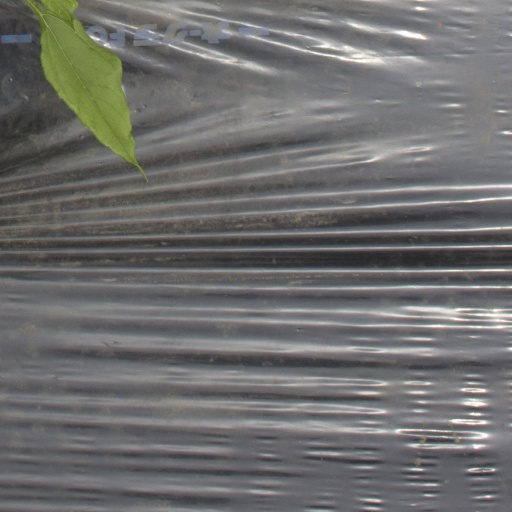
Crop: Jerusalem artichoke